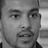
Emotion: sad